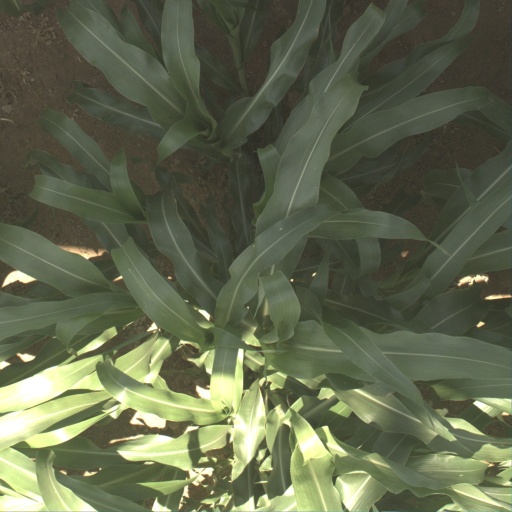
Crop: sorghum